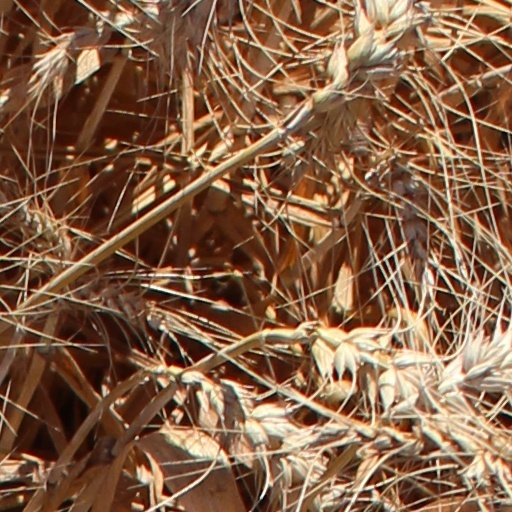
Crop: wheat